Roman–Persian wars

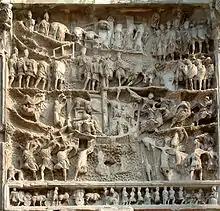
Reliefs depicting war with Parthia on the Arch of Septimius Severus, built to commemorate the Roman victories

With tensions between the two powers threatening renewed war, Octavian and Phraataces worked out a compromise in 1 AD. According to the agreement, Parthia undertook to withdraw its forces from Armenia and to recognize a "de facto" Roman protectorate there. Nonetheless, Roman–Persian rivalry over control and influence in Armenia continued unabated for the next several decades. The decision of the Parthian King Artabanus III to place his son on the vacant Armenian throne triggered a war with Rome in 36 AD, which ended when Artabanus III abandoned claims to a Parthian sphere of influence in Armenia. War erupted in 58 AD, after the Parthian King Vologases I forcibly installed his brother Tiridates on the Armenian throne. Roman forces overthrew Tiridates and replaced him with a Cappadocian prince, triggering an inconclusive war. This came to an end in 63 AD after the Romans agreed to allow Tiridates and his descendants to rule Armenia on condition that they receive the kingship from the Roman emperor.